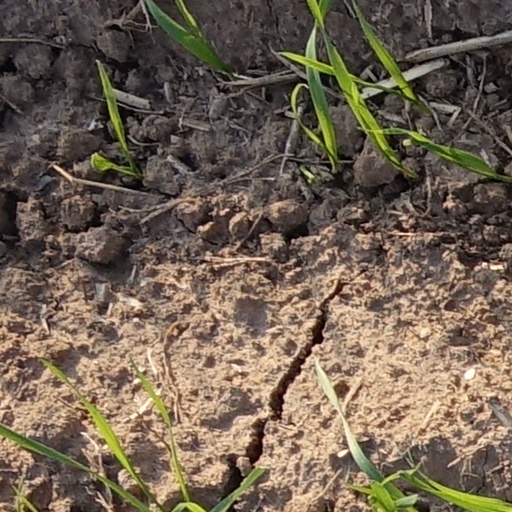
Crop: wheat